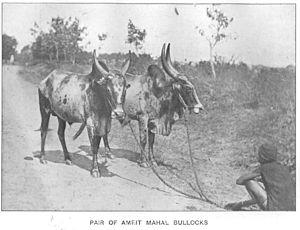
L'amrit mahal est une race bovine indienne.